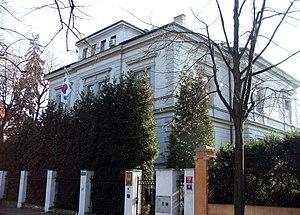
Ambassade de Corée du Sud à Prague - Bubeneč, Tchéquie 한국어: 주 체코 대한민국 대사관 - Bubenči, Slavíčkova
Voici les représentations diplomatiques de la Corée du Sud à l'étranger :